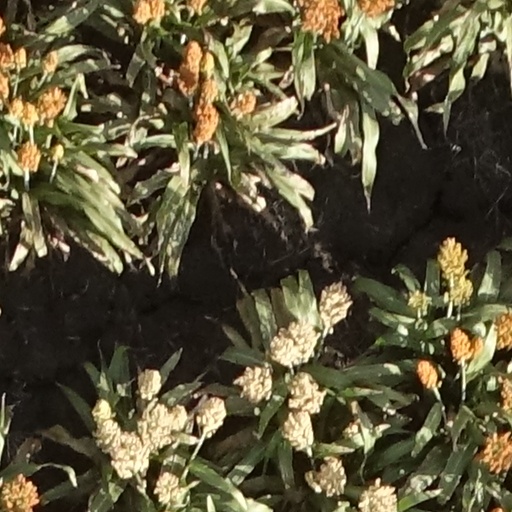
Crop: sorghum